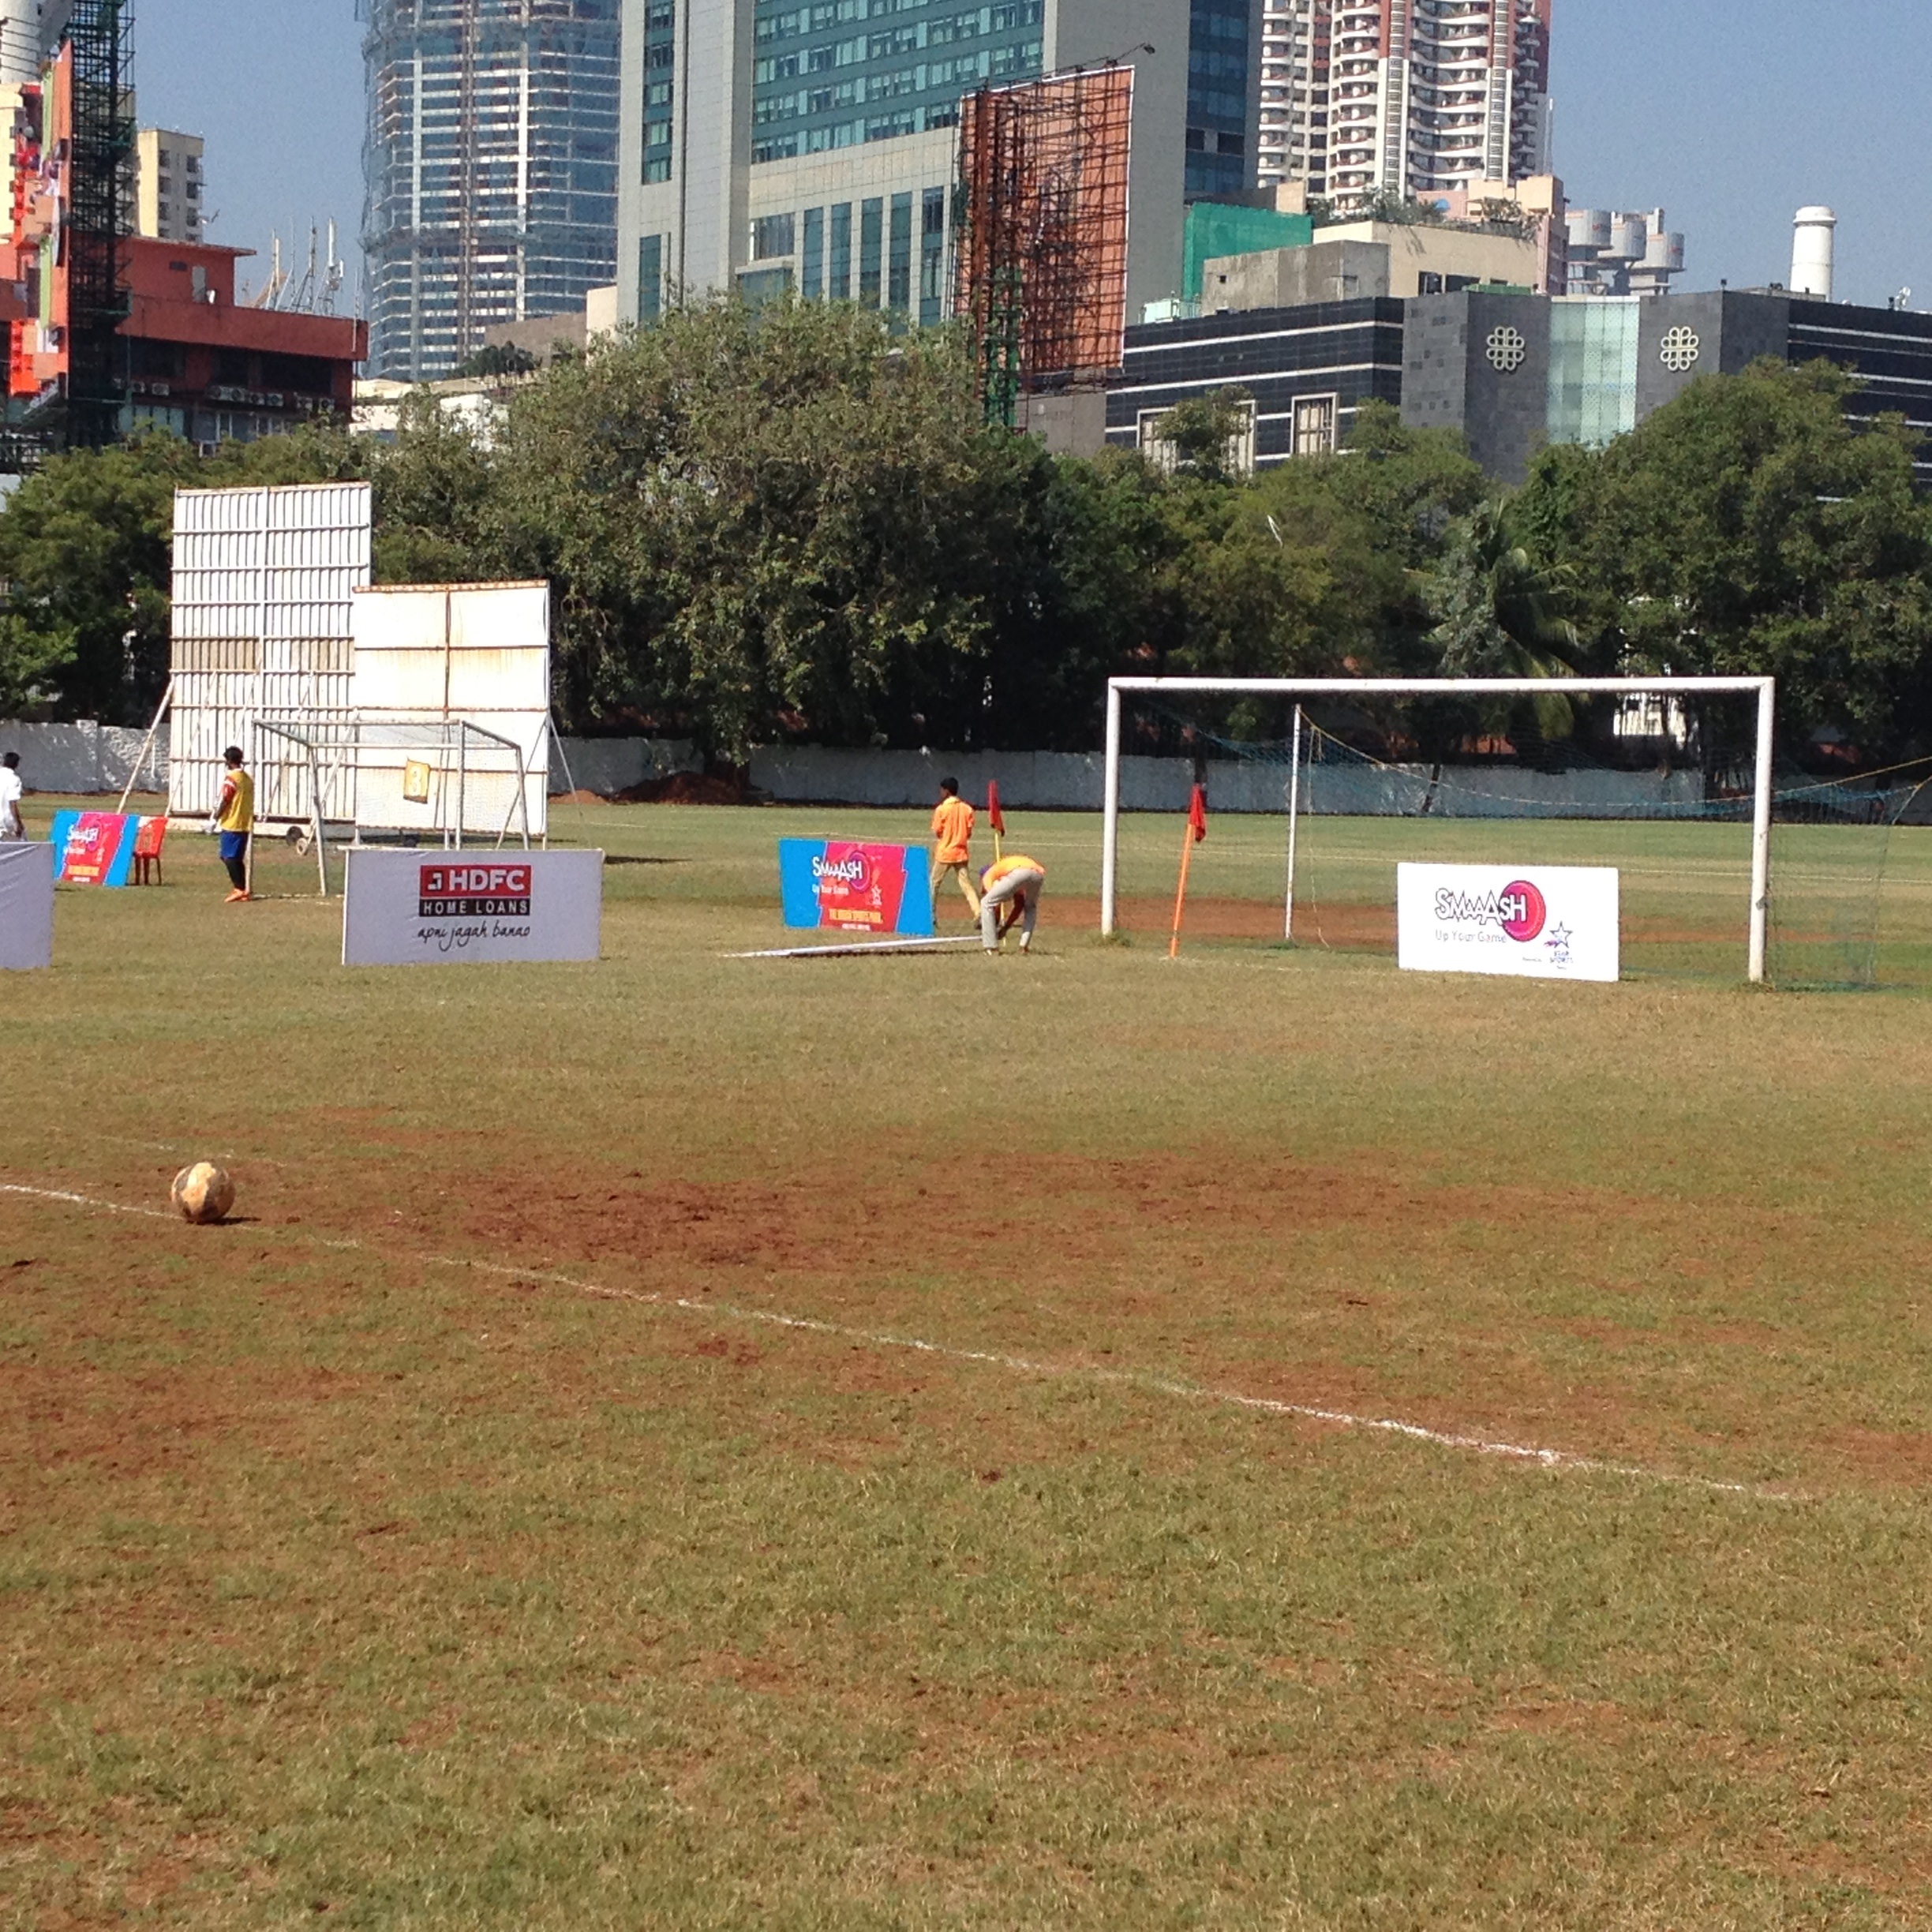
grass, structure, lawn, soccer, stadium, baseball field, sports, playground, sport venue